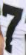
Number: 7